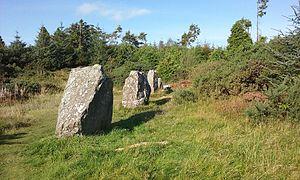
Finn McCools Fingers est un ensemble de cinq pierres dressées sur la montagne Shantemon dans le comté de Cavan.